Cnapan

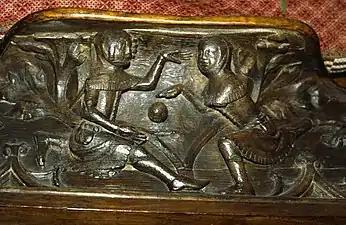
Youths playing ball depicted on a medieval misericord at Gloucester Cathedral

By the 4th century Britannia was divided into four provinces. The province of Britannia Prima extended its influence over what is now Wales and the West Country. The "district of Glevesing" referred to in the story is likely to be "Colonia Nervia Glevensium" founded as a Roman fort in the 1st century which later developed into a colony for retired legionaries. Some Latin inscriptions show this place name abbreviated to Glev'vm/Glevum. According to chapter 49 of Historia Brittonum it was here on the banks of the River Severn that the ancestors of King Vortigern founded the city of Gloucester "(Brythonic name "Cair Gloui")" where a medieval ball game is known to have been played. In Gloucester Cathedral, built in on the site of an abbey founded 678 or 679, a carved wooden relief on a misericord dated to the 14th century shows a scene from a "medieval football" game where two players are challenging for the ball. The small ball illustrated is more compatible in size to a Cnapan-type ball than the larger bladder inflated or stuffed ball used in similar mob games.